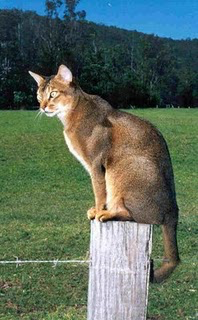
Animal: cat
Breed: Abyssinian